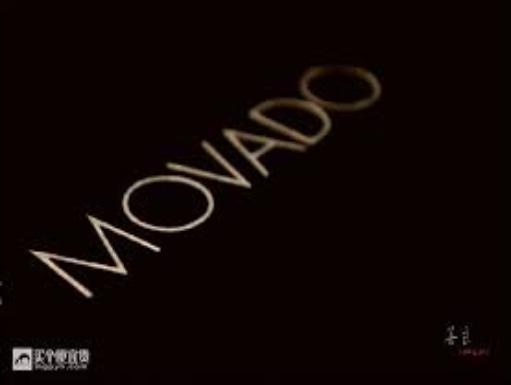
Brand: movado
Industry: Clothes